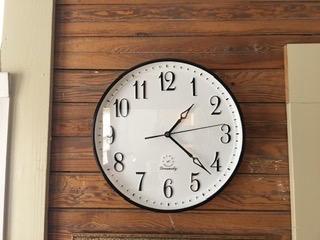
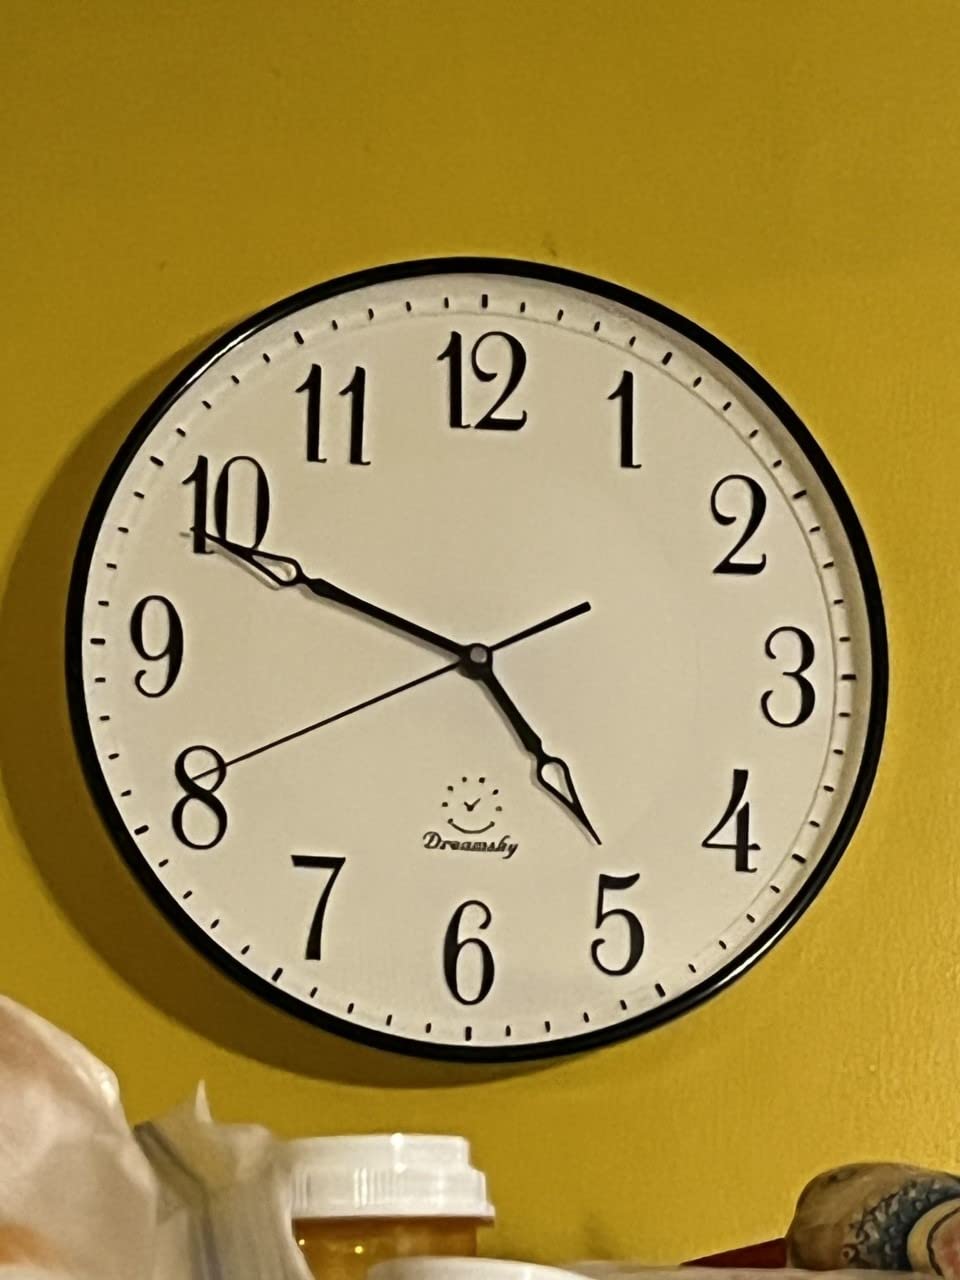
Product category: clock
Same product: yes